Folding funnel

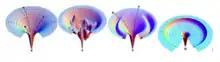
From left to right for proposed funnel-shaped energy landscape: the idealized smooth funnel, the rugged funnel, the Moat funnel, and the Champagne Glass funnel.

Unlike an idealized smooth funnel, a rugged funnel demonstrates kinetic traps, energy barriers, and some narrow throughway paths to native state. This also explains an accumulation of misfolded intermediates where kinetic traps prevent protein intermediates from achieving their final conformation. For those that are stuck in this trap, they would have to break away favorable contacts that do not lead to their native state before reaching their original starting point and find another different search downhill. A Moat landscape, on the other hand, illustrates the idea of a variation of routes including an obligatory kinetic trap route that protein chains take to reach their native state. This energy landscape stems from a study by Christopher Dobson and his colleagues about hen egg white lysozyme, in which half of its population undergo normal fast folding, while the other half first forms α-helices domain quickly then β-sheet one slowly. It is different from the rugged landscape since there are no accidental kinetic traps but purposeful ones required for portions of protein to go through before reaching the final state. Both the rugged landscape and the Moat landscape nonetheless present the same concept in which protein configurations might come across kinetic traps during their folding process. On the other hand, the Champagne Glass landscape involves free energy barriers due to conformational entropy that partly resembles the random golf-course pathway in which a protein chain configuration is lost and has to spend time searching for the path downhill. This situation can be applied to a conformational search of polar residues that will eventually connect two hydrophobic clusters.